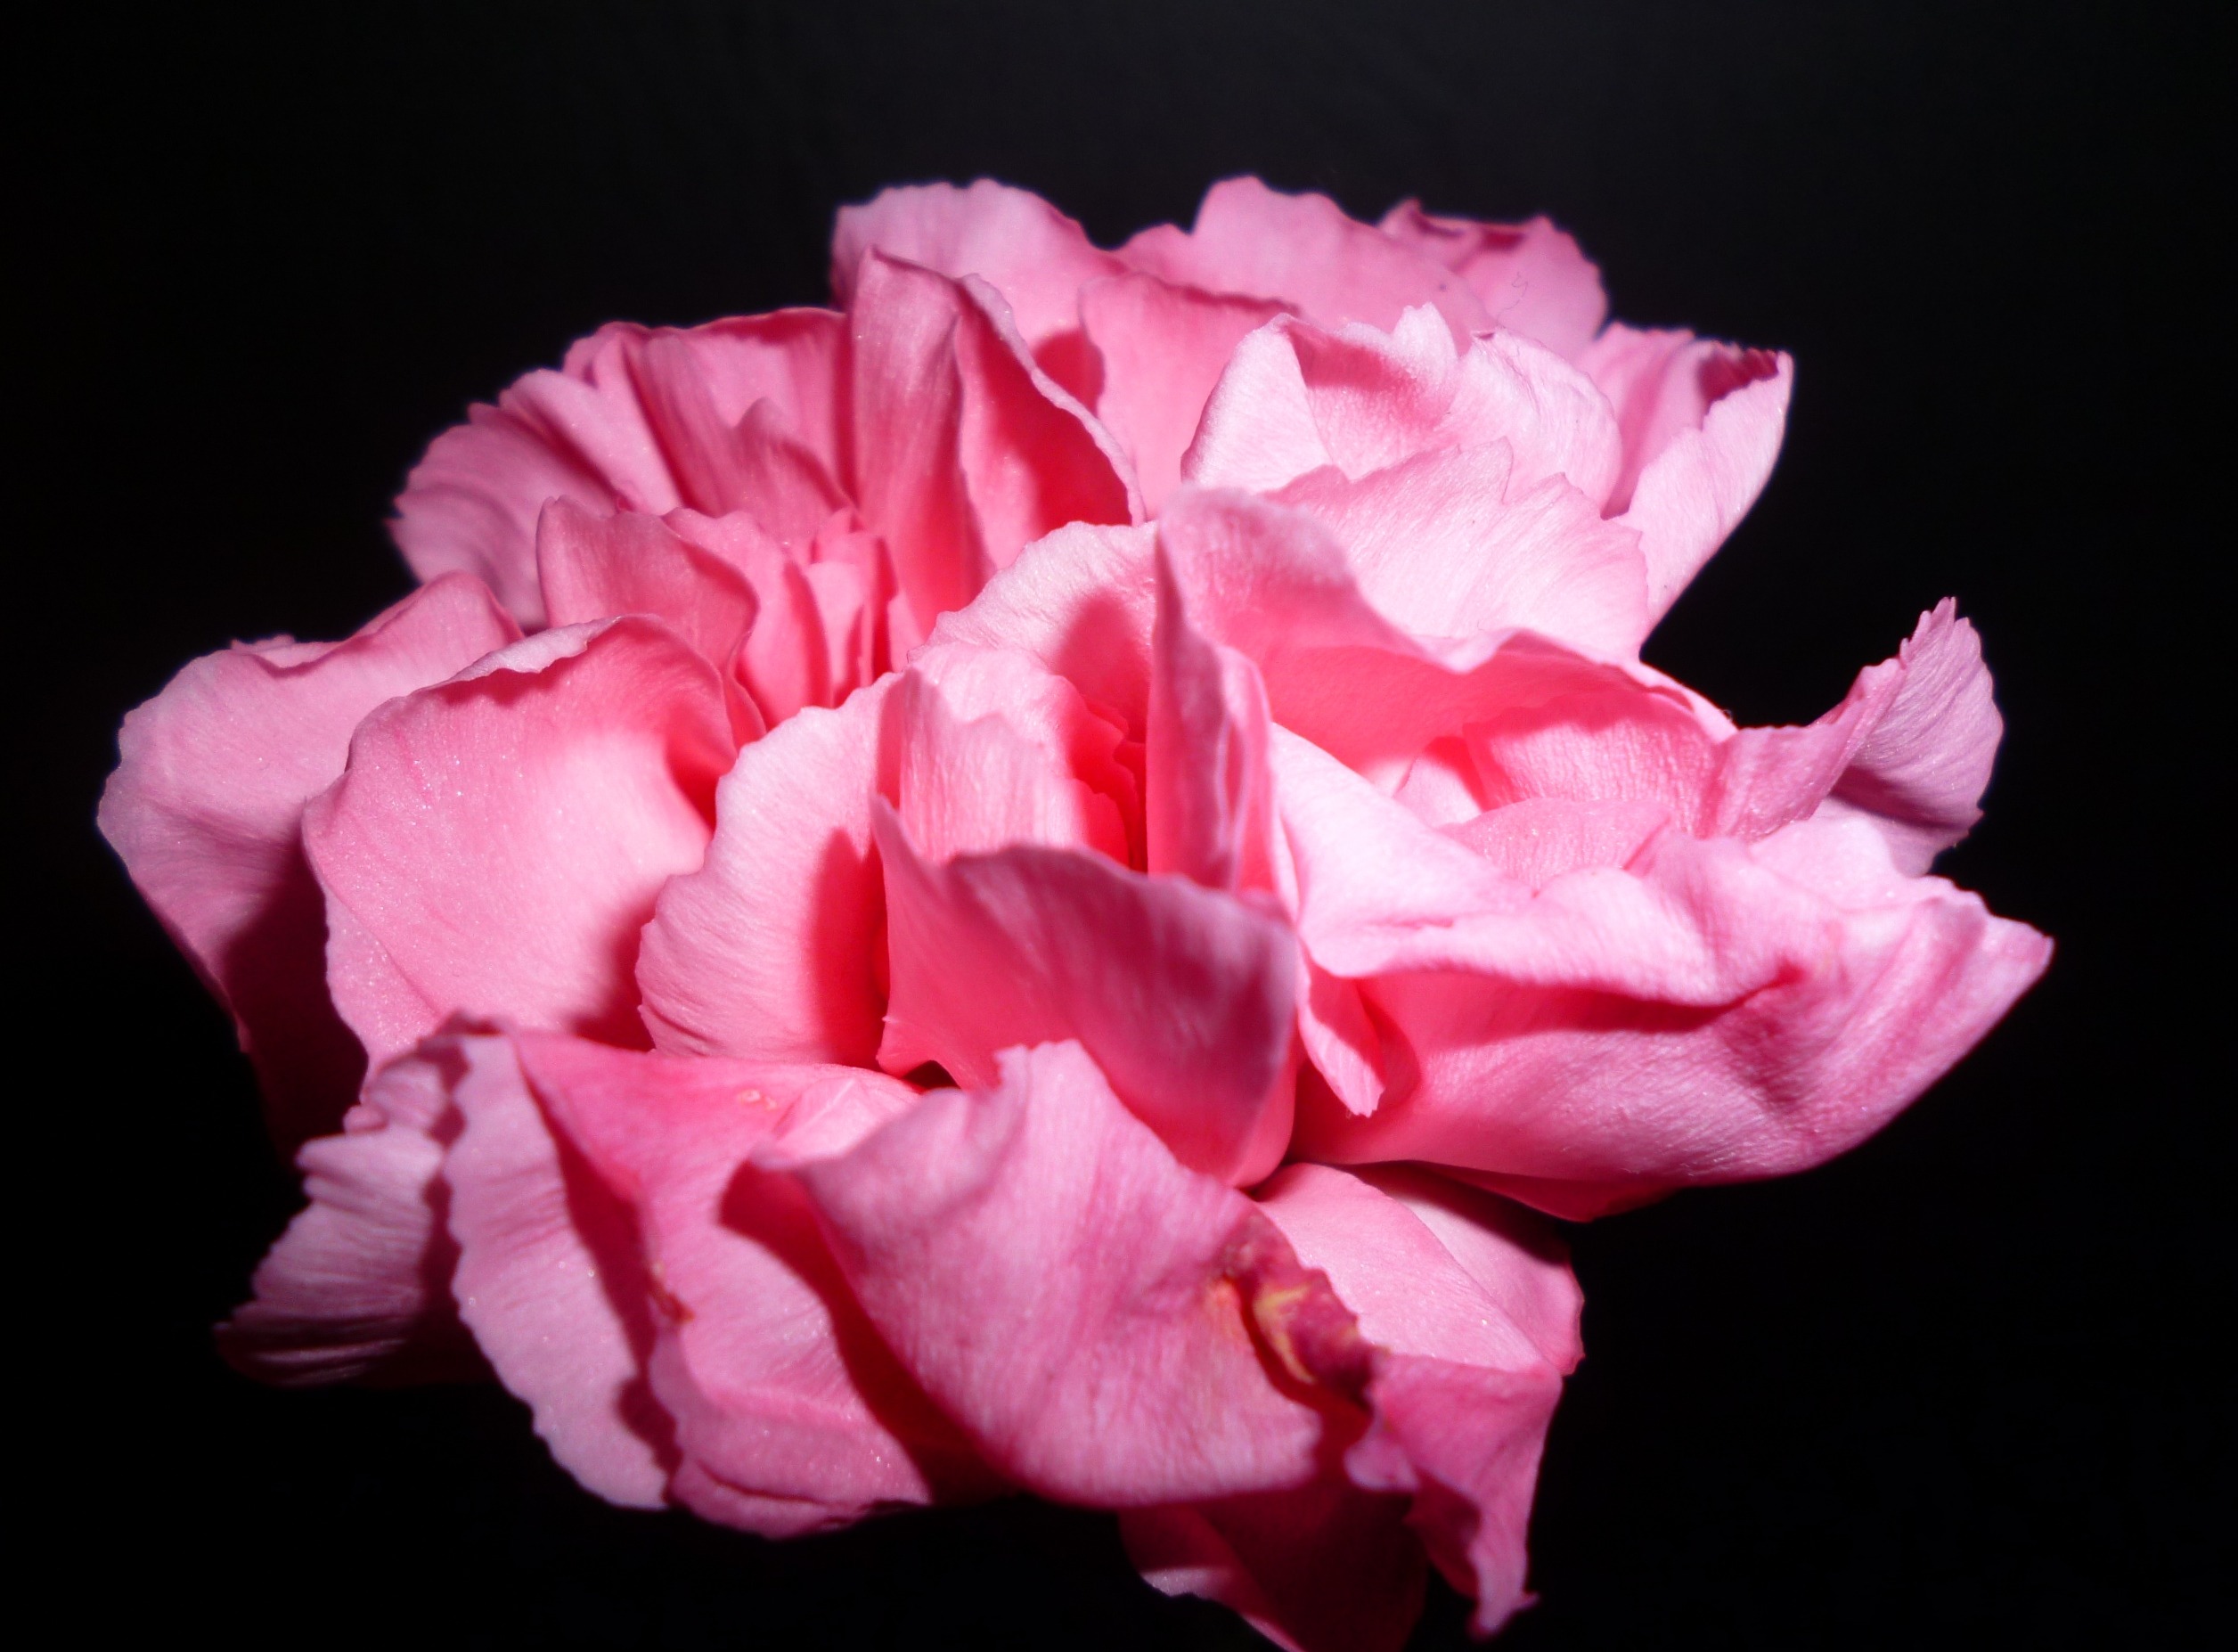
nature, blossom, plant, flower, petal, bloom, rose, pink, carnation, floribunda, macro photography, flowering plant, garden roses, rose family, land plant